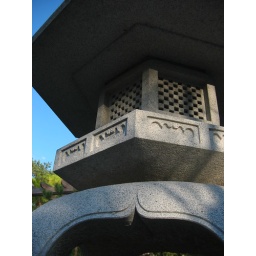
They built a Japanese water garden on campus. There are even koi fish swimming in the pond.